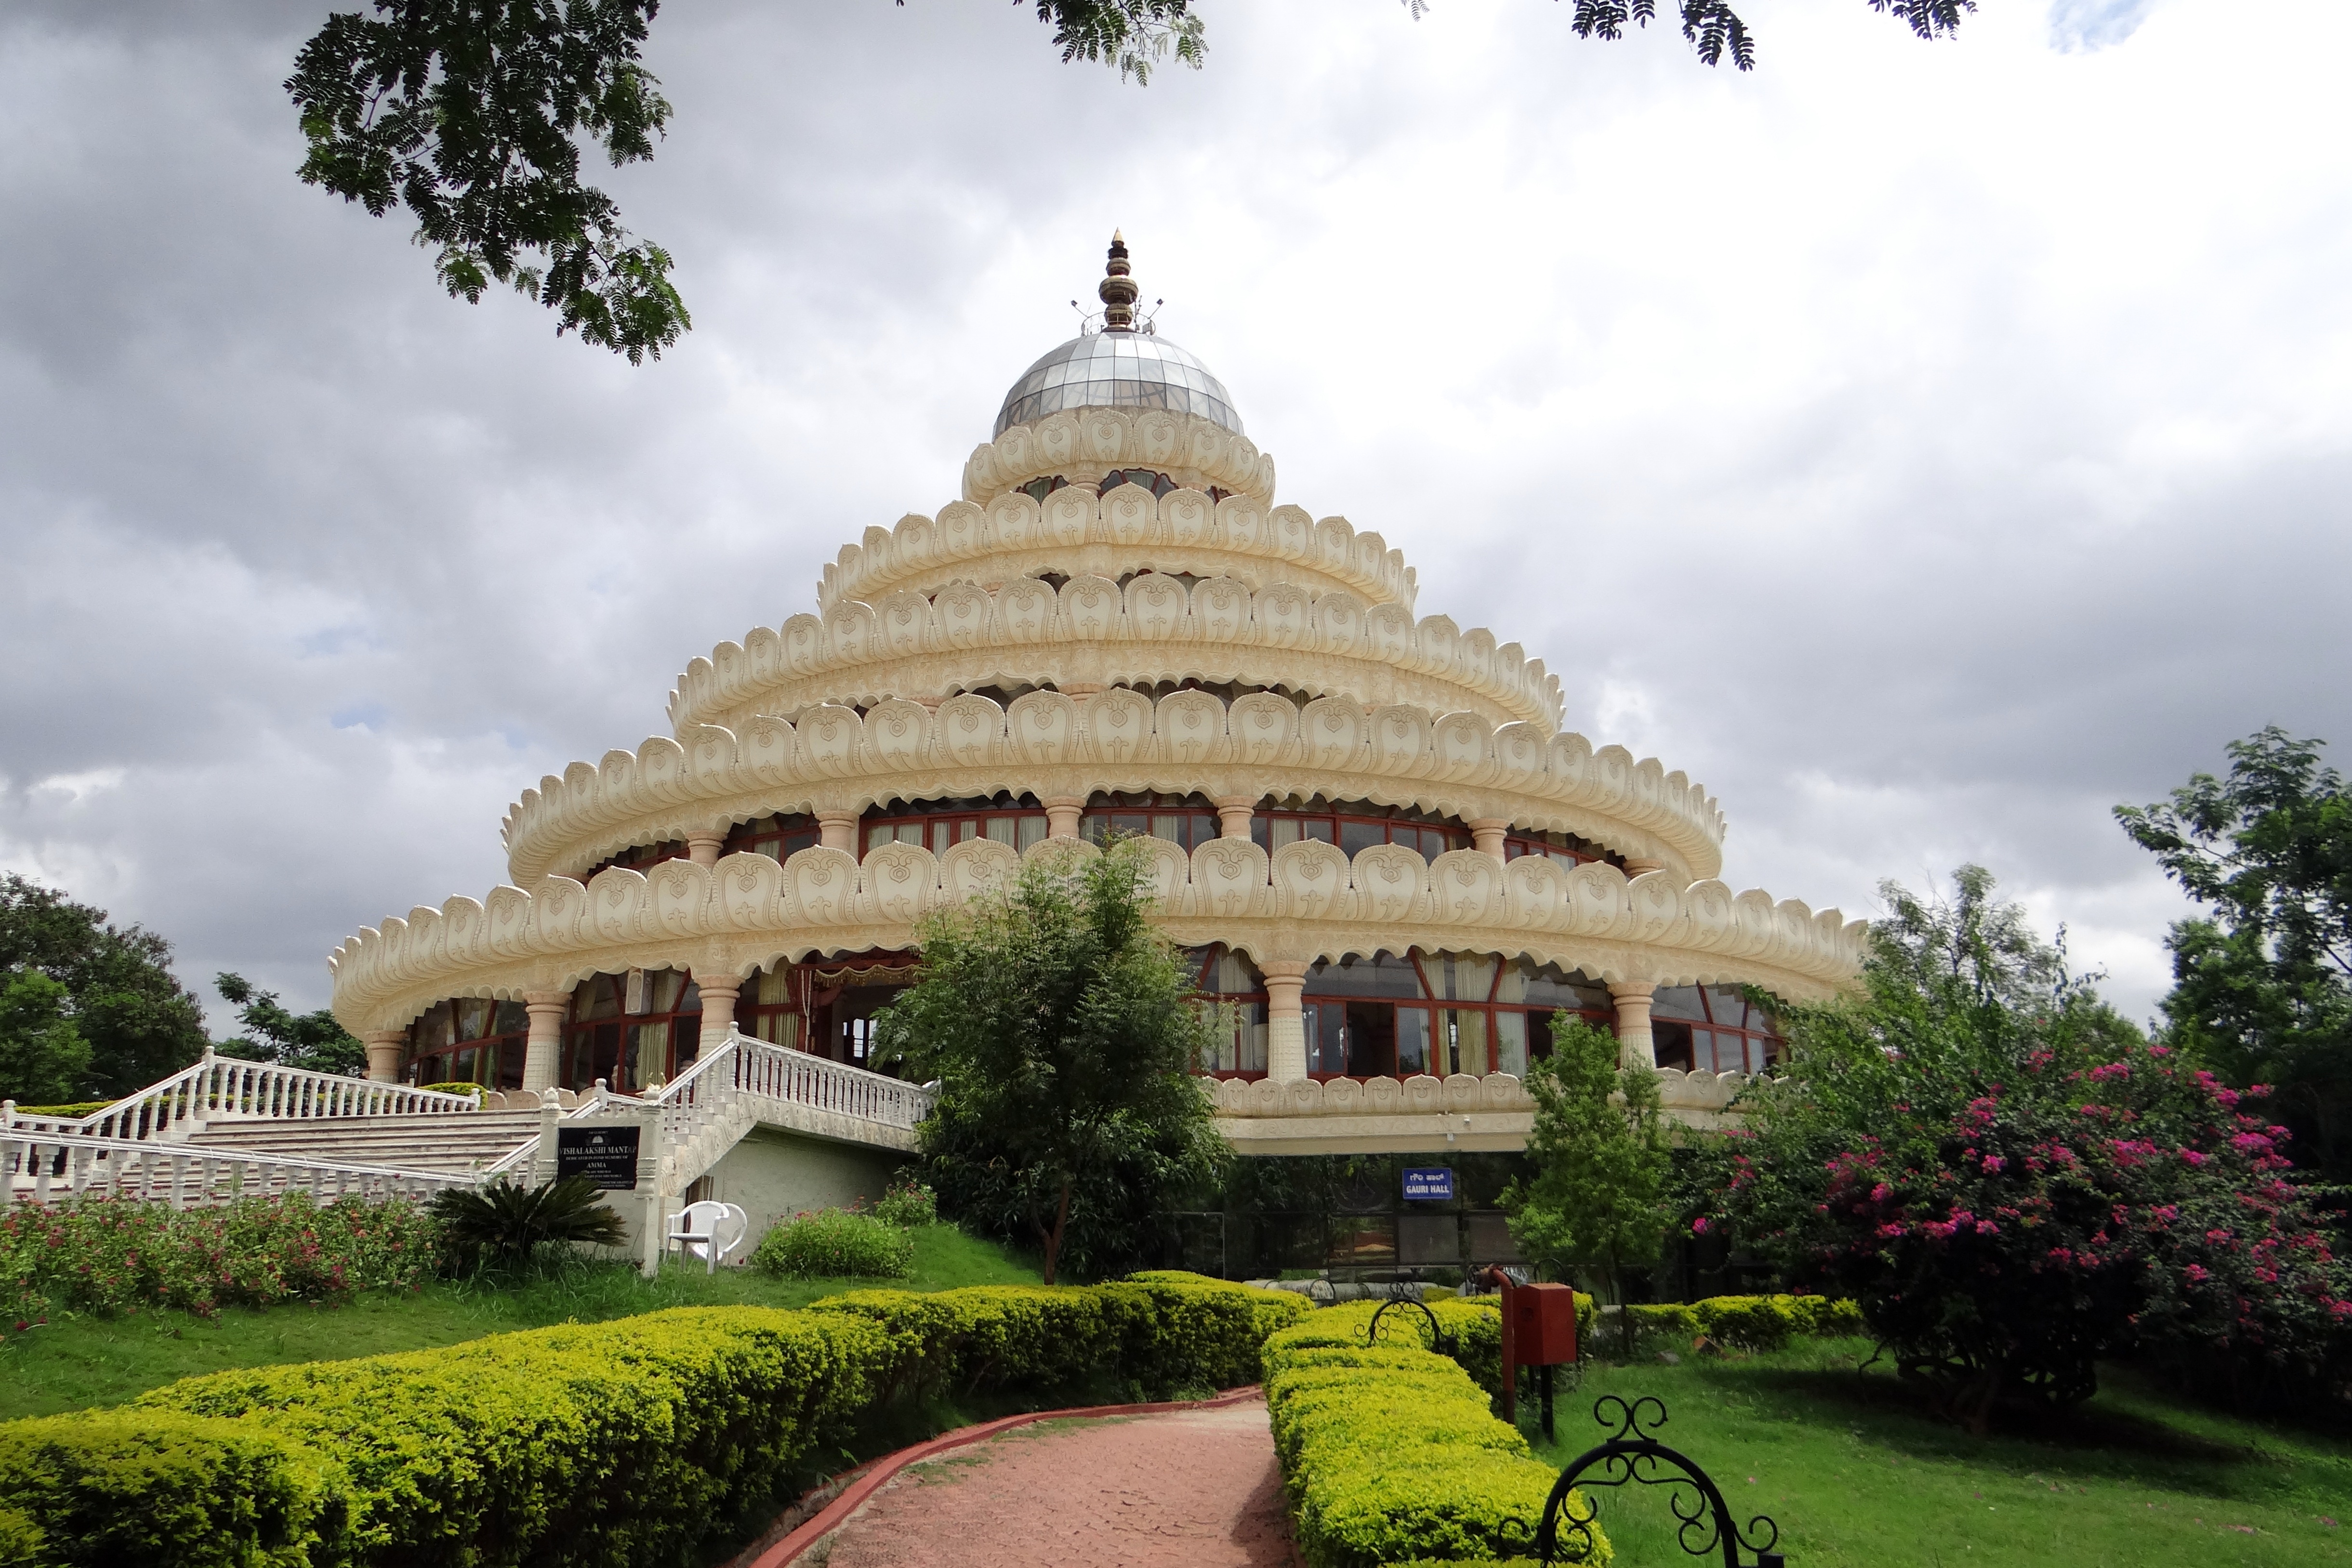
building, palace, landmark, garden, tourism, place of worship, temple, india, estate, bangalore, pagoda, spirituality, karnataka, historic site, art of living, international center, meditation hall